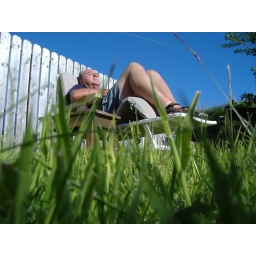
spotted when stalking in the long grass